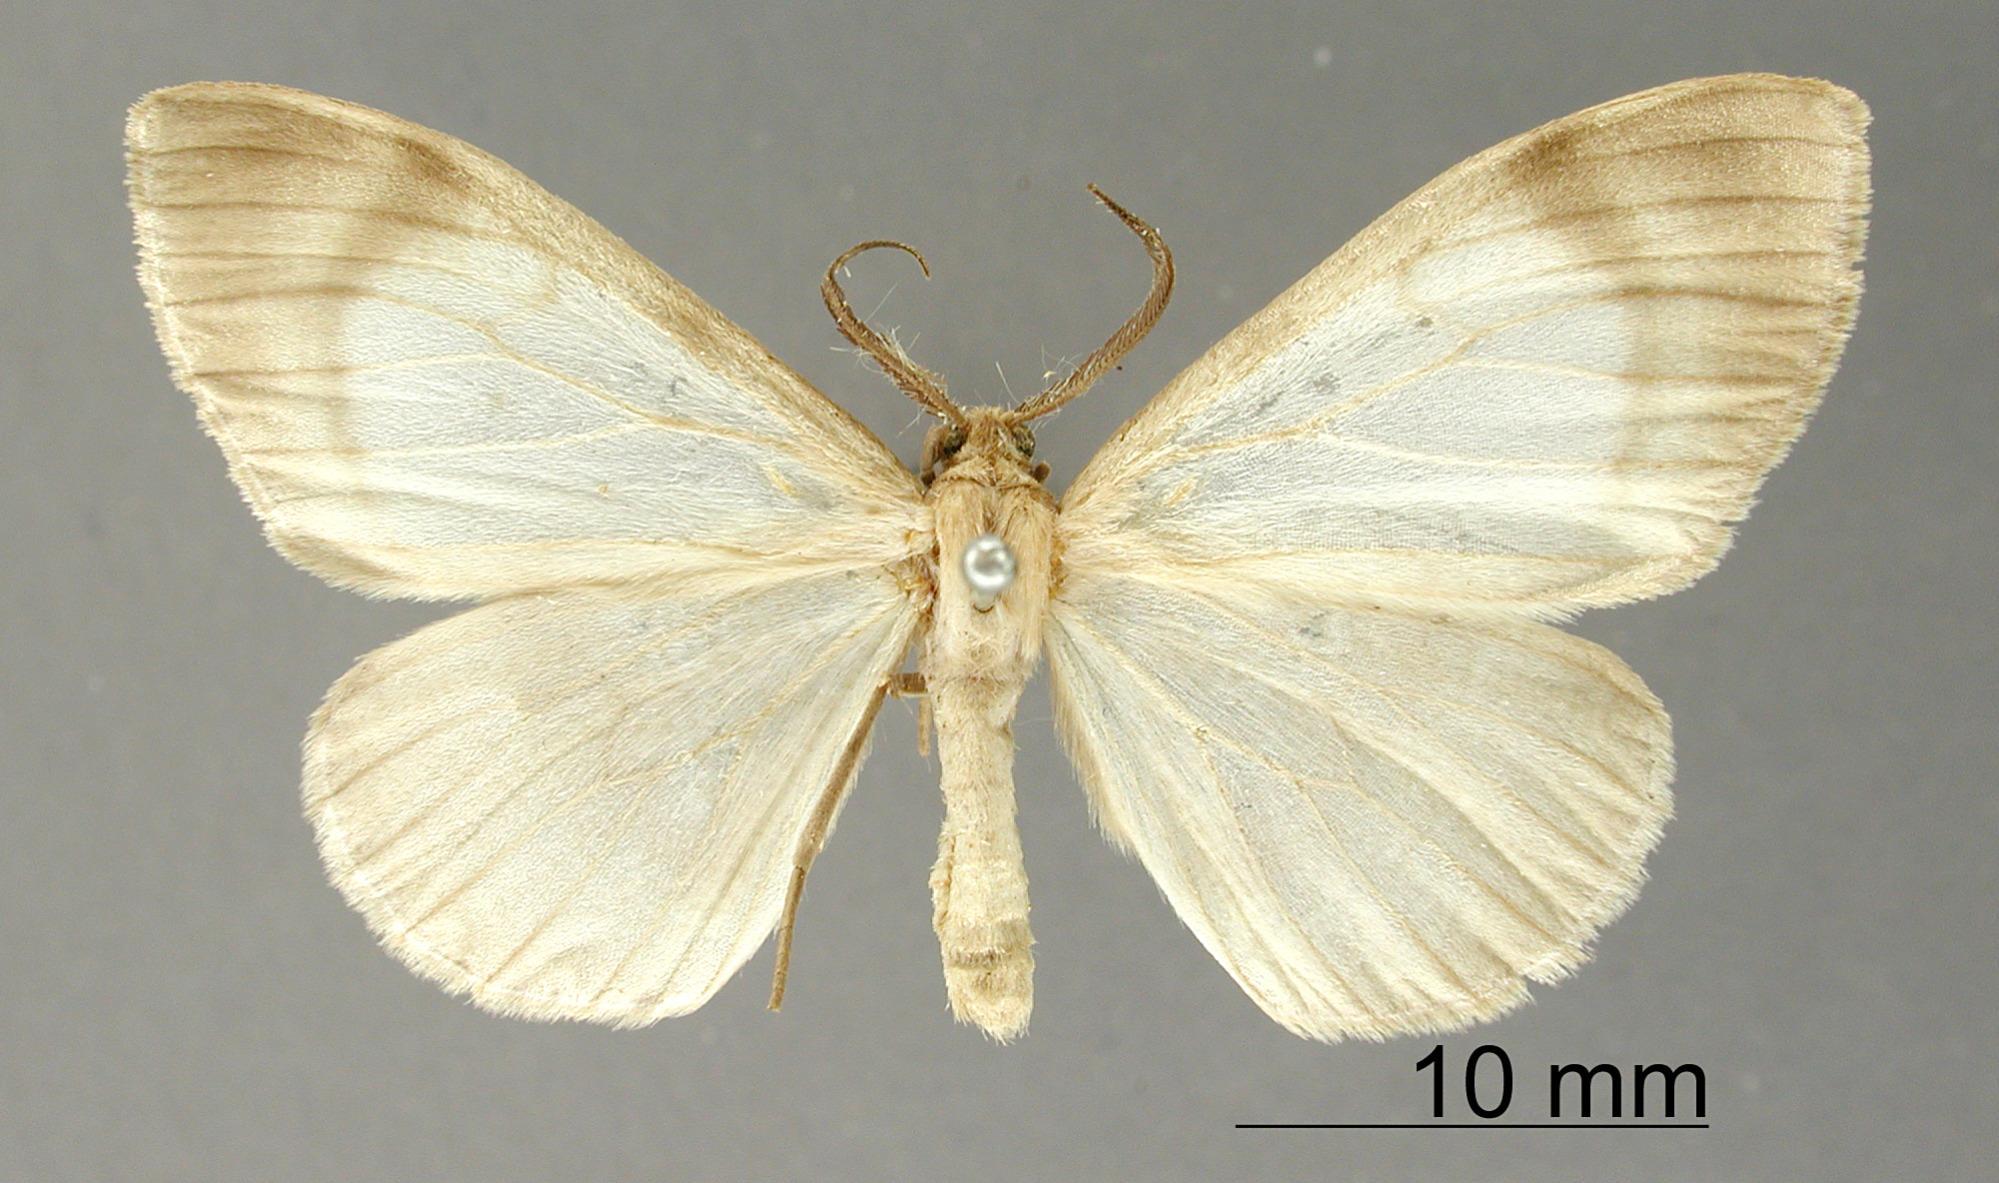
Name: Nipteria dognini
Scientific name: Nipteria dognini Thierry-Mieg, 1907
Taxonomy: Animalia, Arthropoda, Insecta, Lepidoptera, Geometridae, Ennominae
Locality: Rio Colorado, Peru, Peru